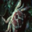
Label: cra